Bydgoszcz Cathedral

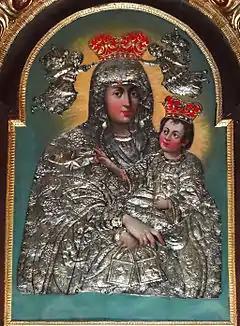
Our Lady of the Scapular

The history of the cult of the image is related to the presence of the Carmelite Monastery in Bydgoszcz since 1397, whose pastoral activity was centred on conducting Marian services and the promotion of religious confraternity. An important element of the Carmelite service was the cult of the scapular as a protection against damnation. It was introduced after a vision received by Saint Simon Stock in 1251, in which Mary is said to have appeared and given him the Carmelite habit, the Brown Scapular, which several Popes confirmed as a Carmelite privilege.